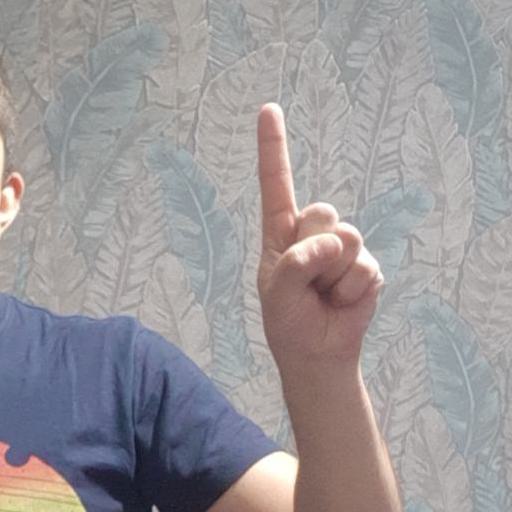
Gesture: one